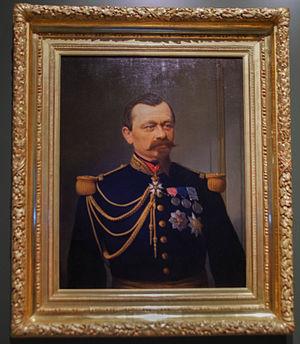
Joseph Émile Colson, huile sur toile, 94x74 cm, musée de la Guerre de 1870 et de l'Annexion à Gravelotte
Joseph Emile Colson, mort le 6 août 1870 à la bataille de Frœschwiller-Wœrth, était un général français.